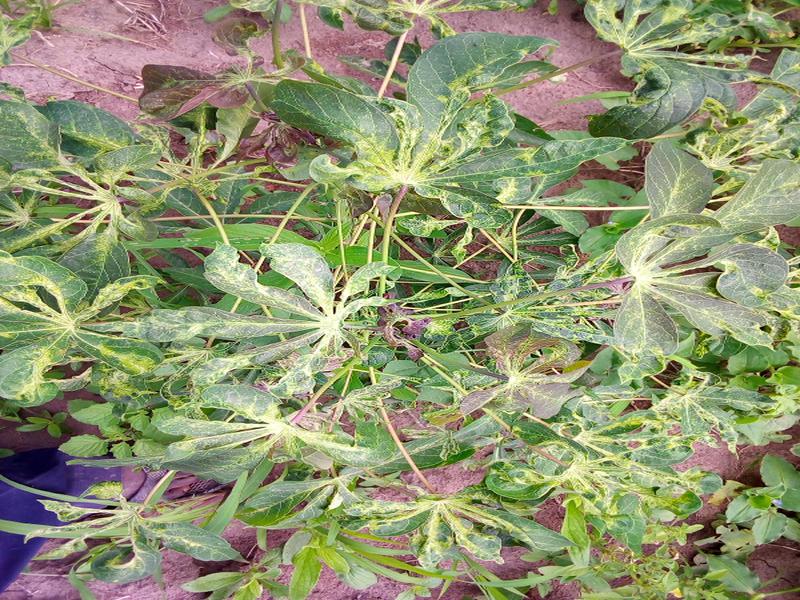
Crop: cassava
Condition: mosaic_disease